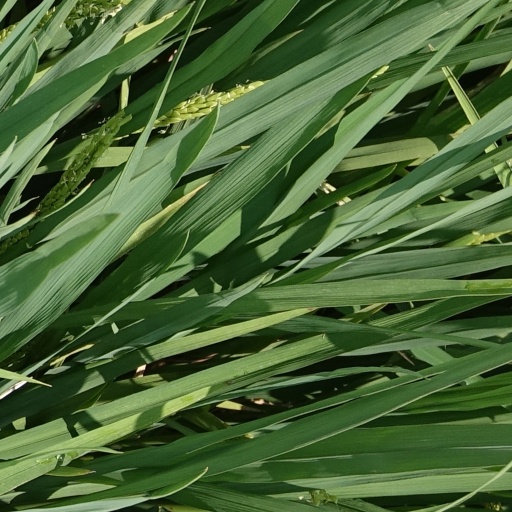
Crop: rice